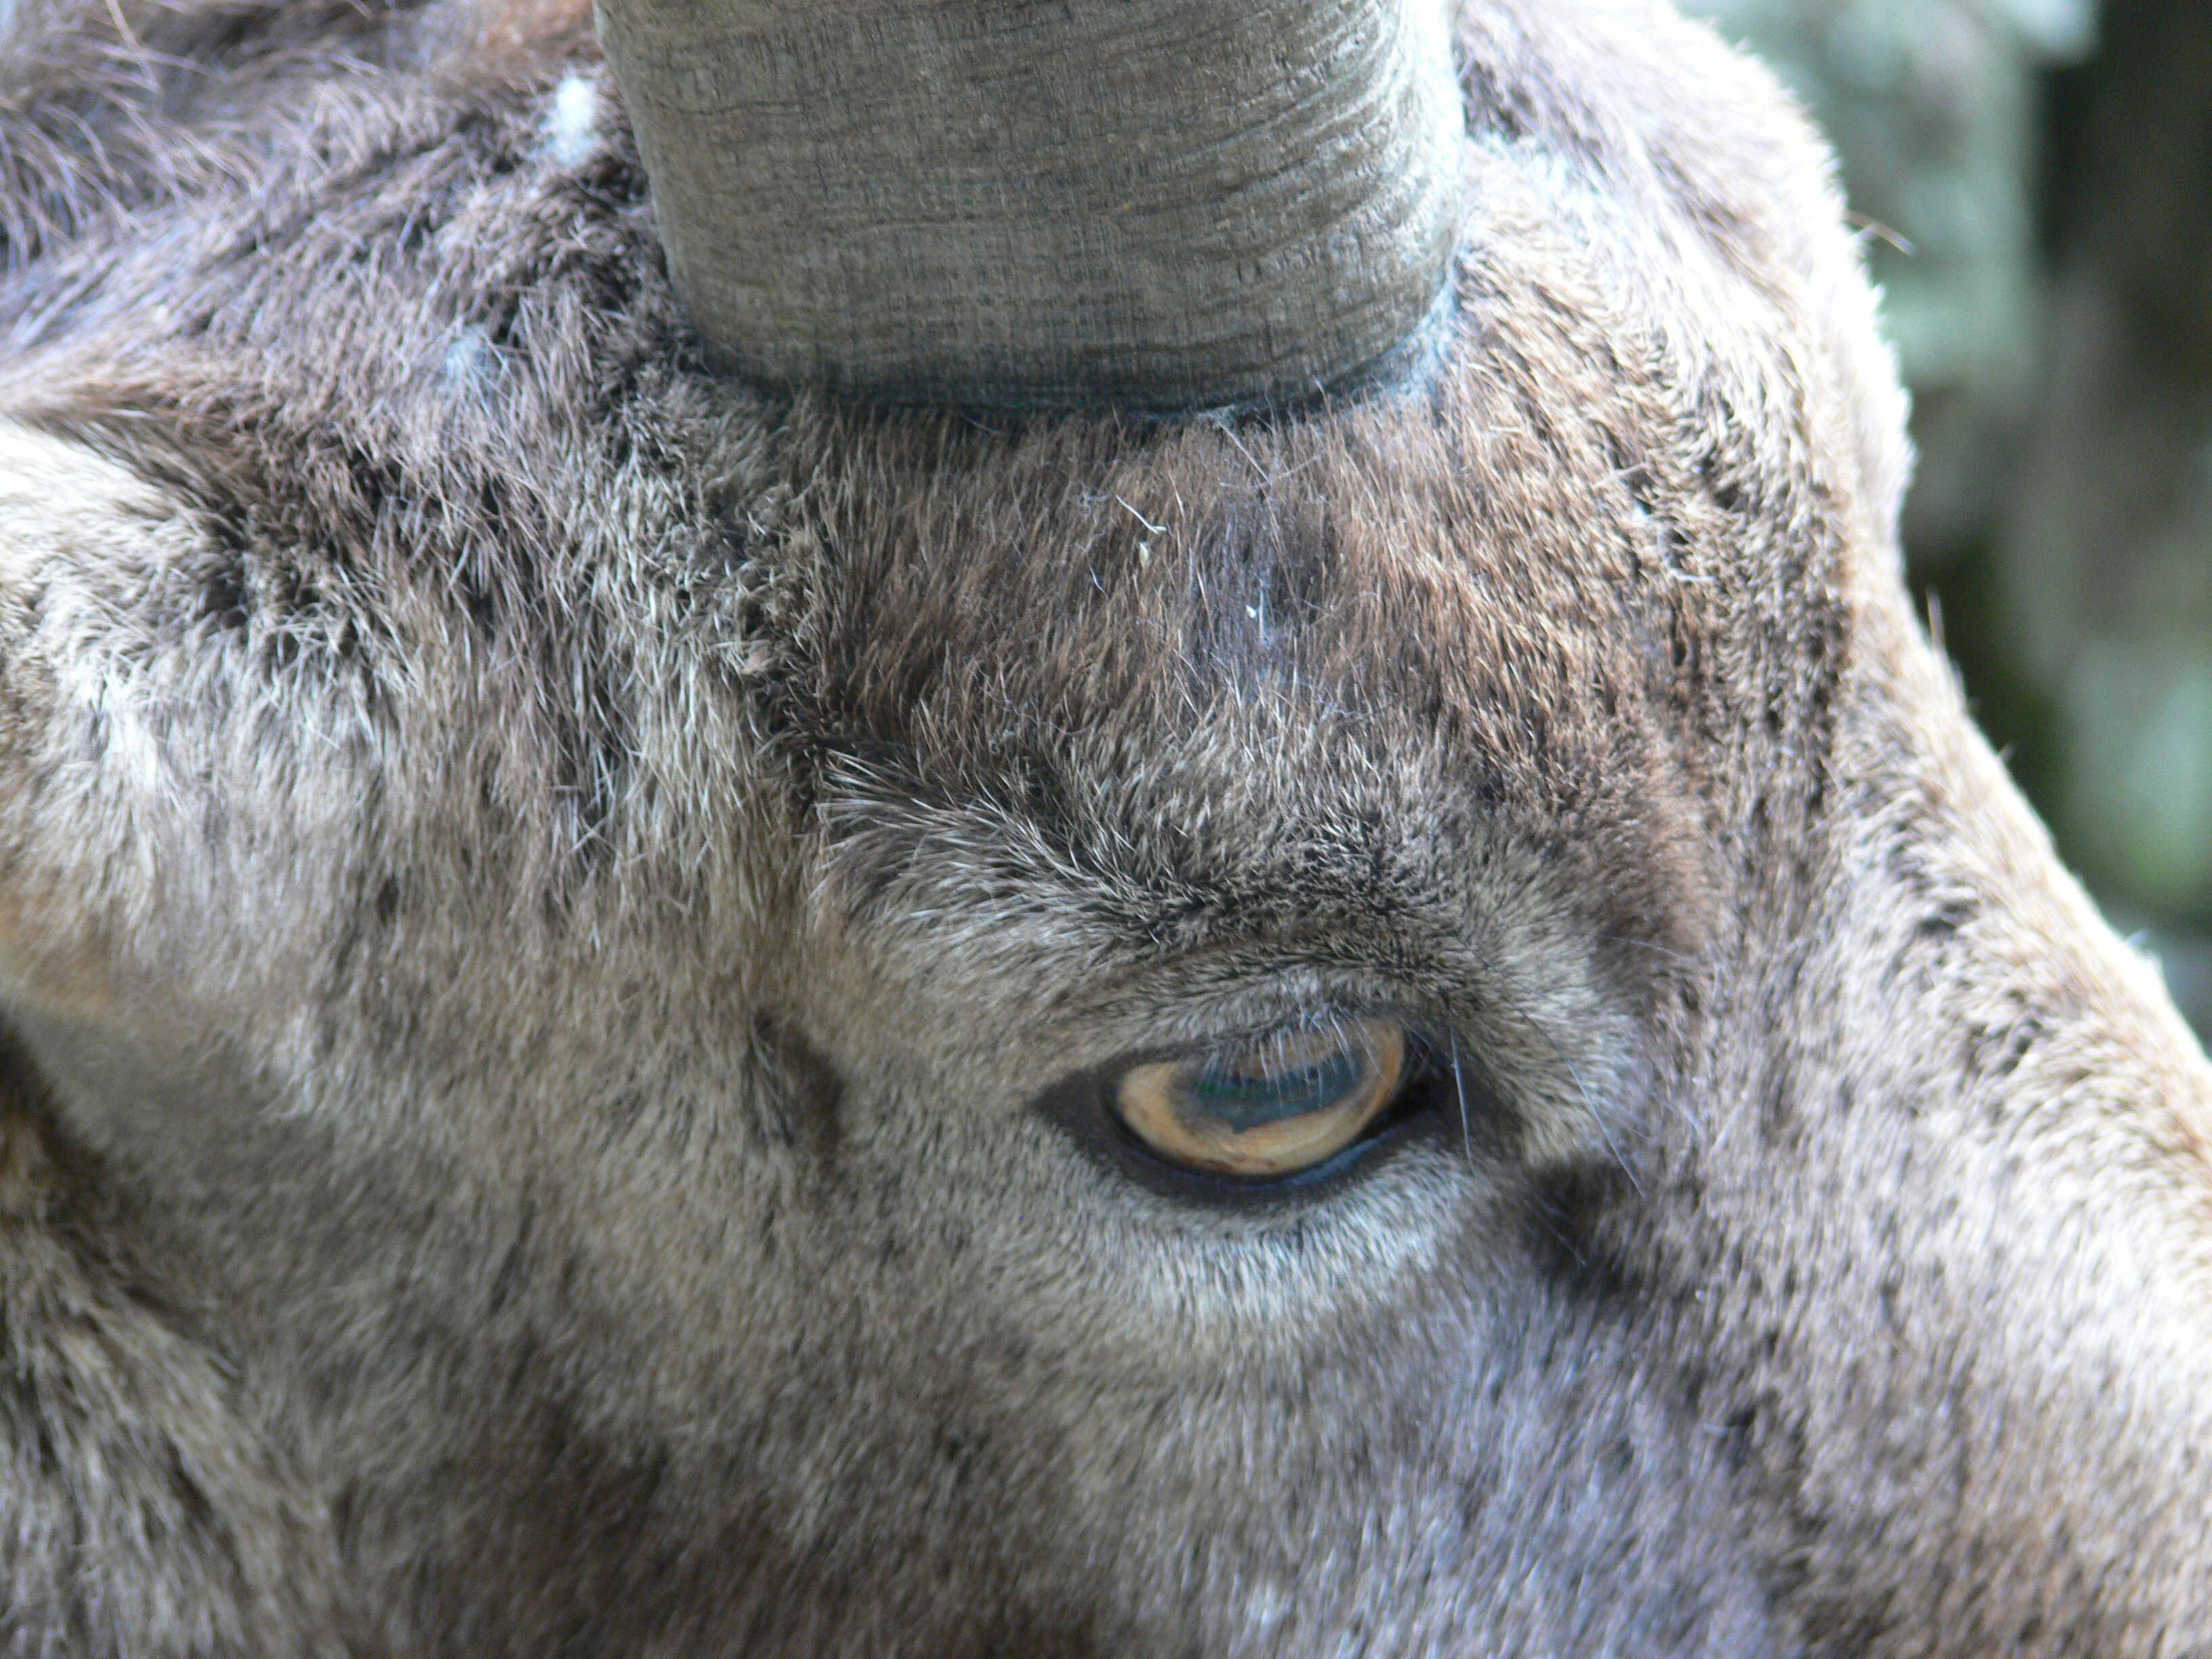
nature, animal, wildlife, deer, goat, zoo, horn, fur, pasture, livestock, sheep, mammal, close, fauna, close up, donkey, eye, head, horns, paarhufer, wildlife photography, herbivores, cattle like mammal, horse like mammal